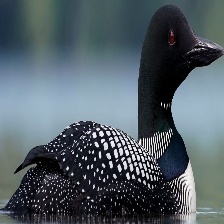
Species: COMMON LOON
Scientific name: GAVIA IMMER